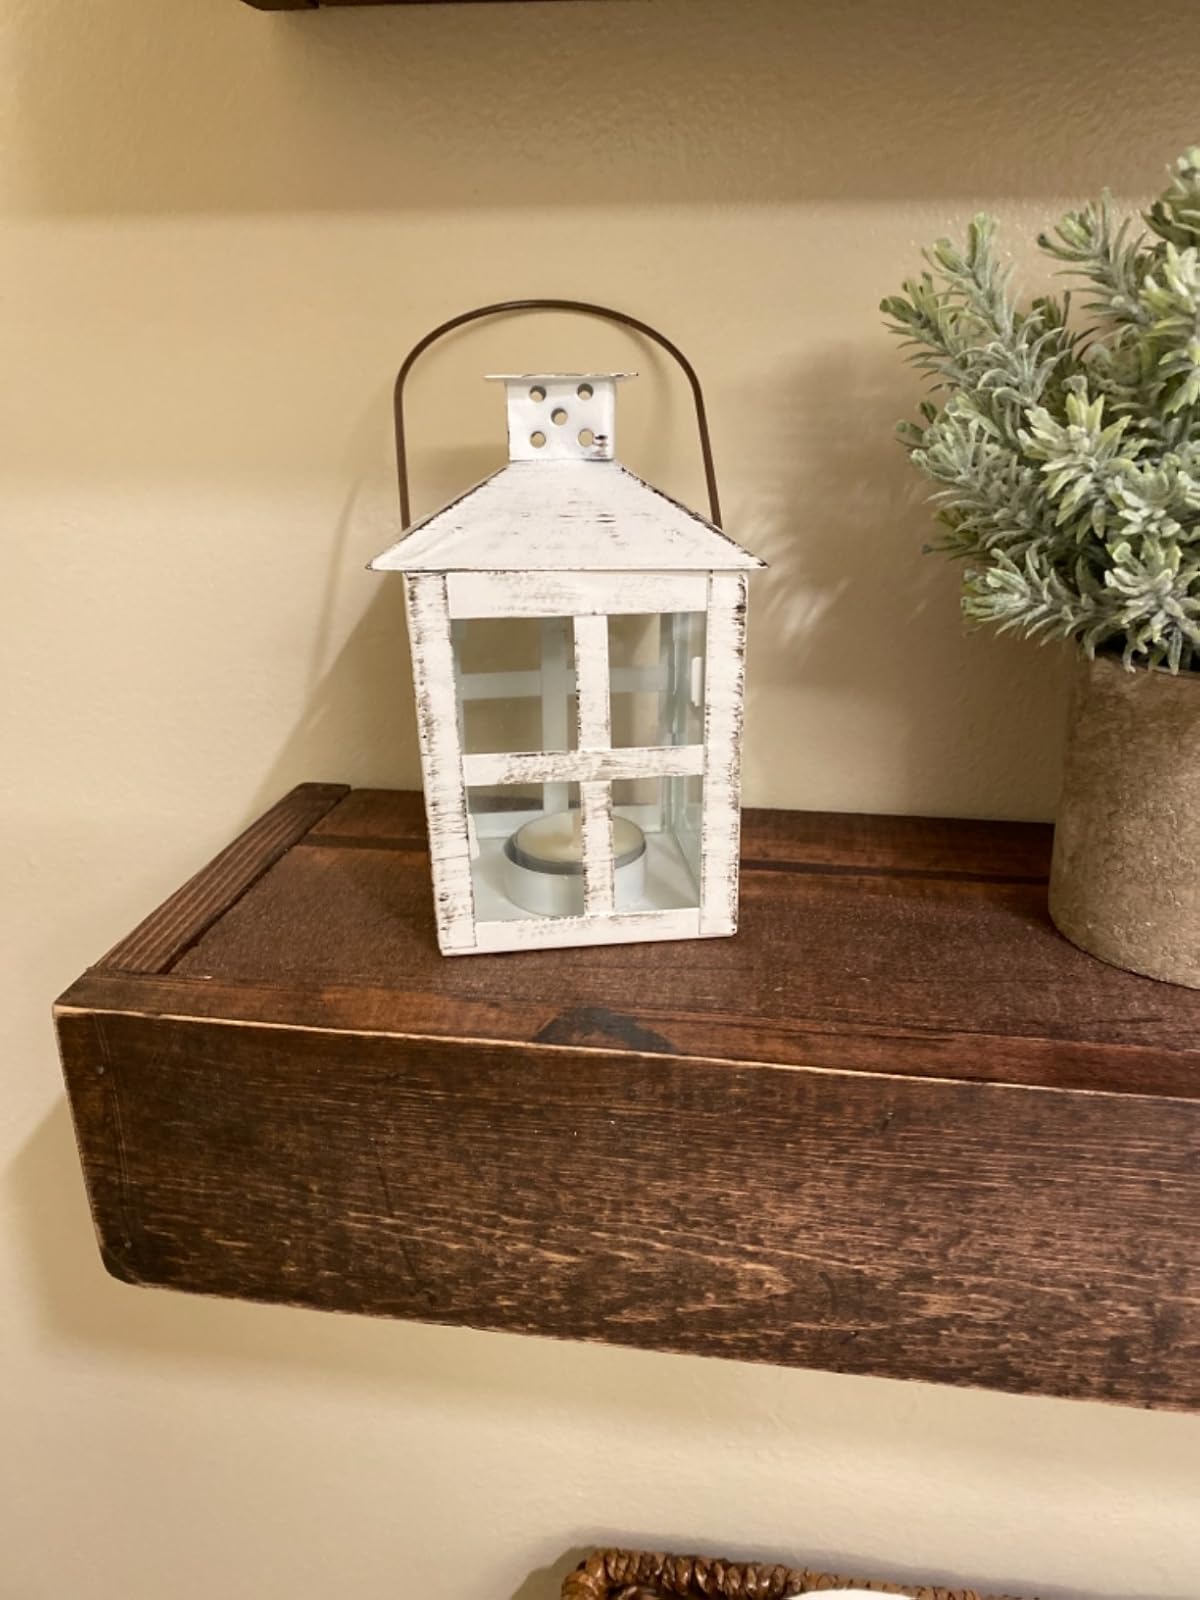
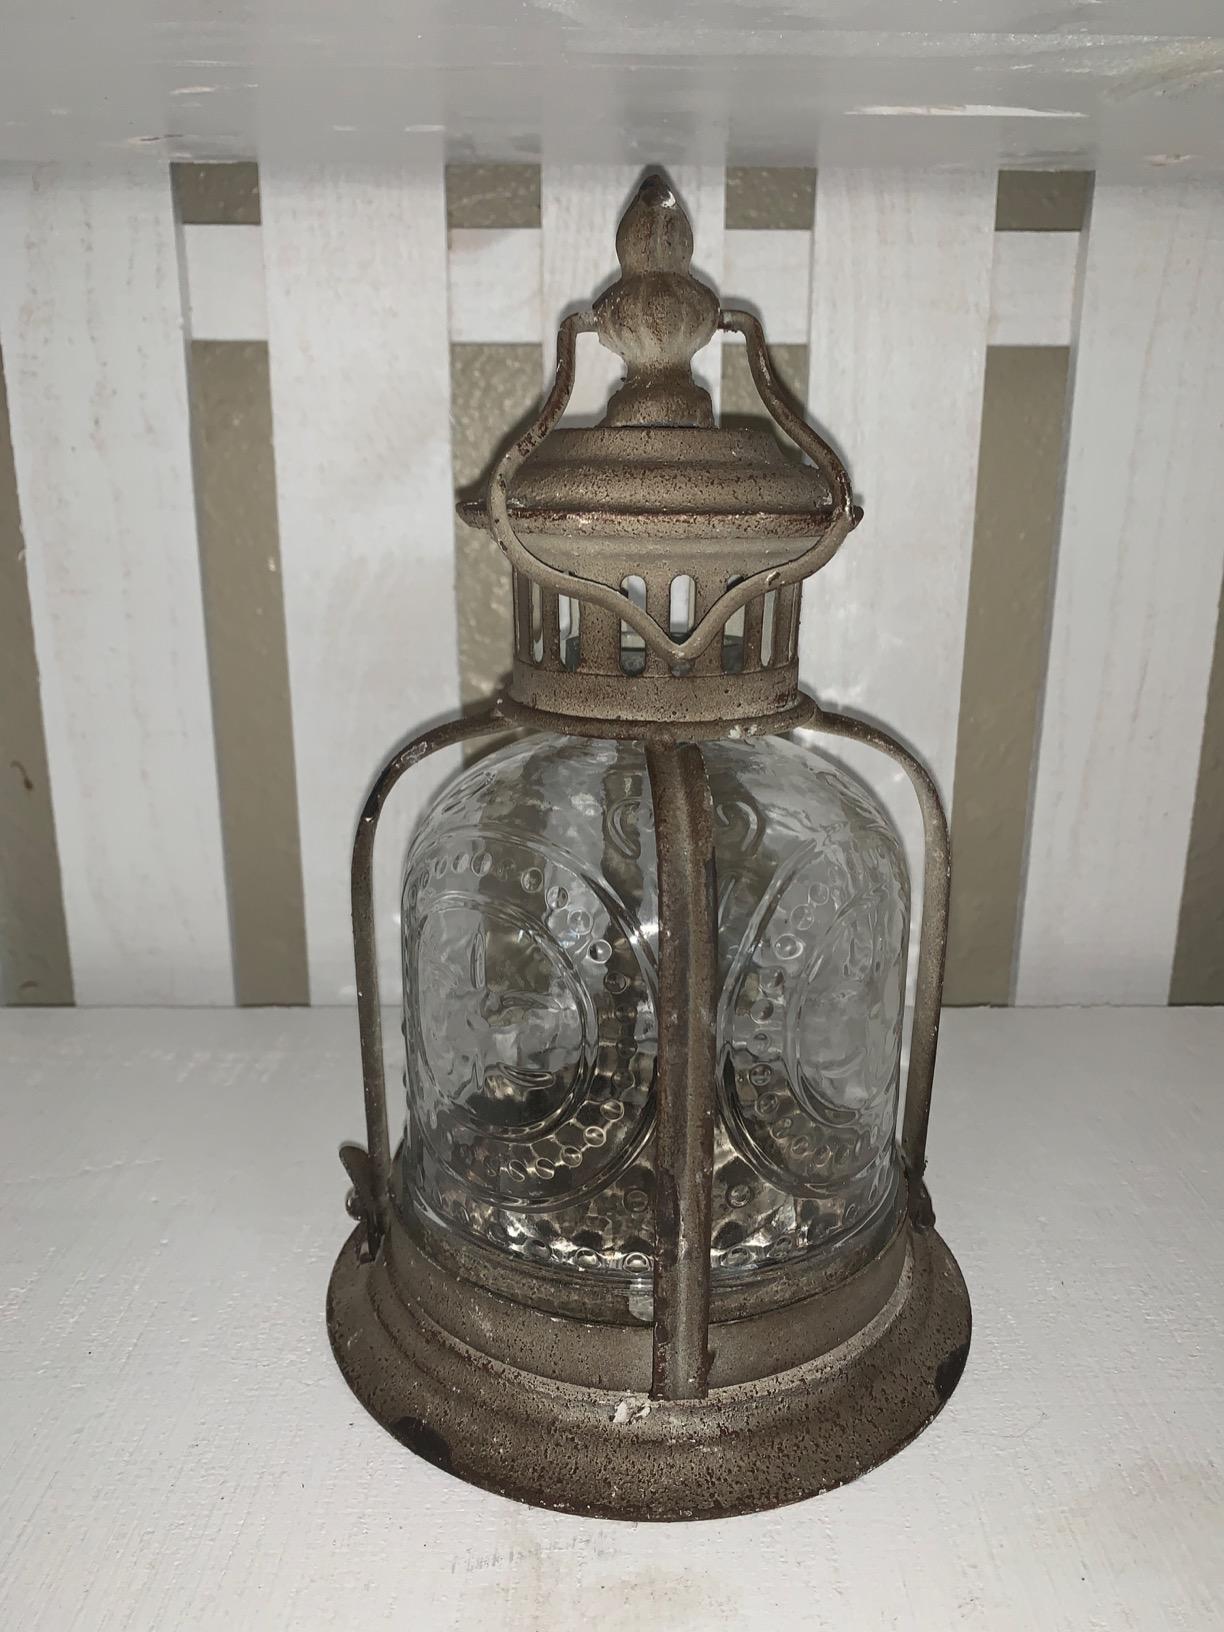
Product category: lantern
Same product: no